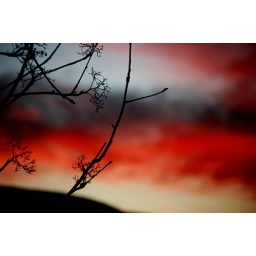
Lost in the red sky